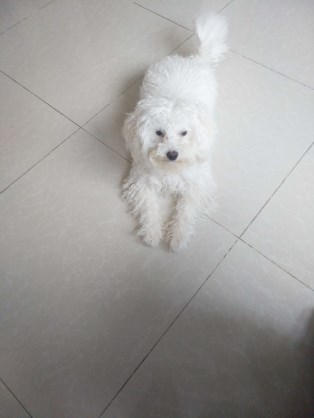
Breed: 3083-n000117-Bichon_Frise